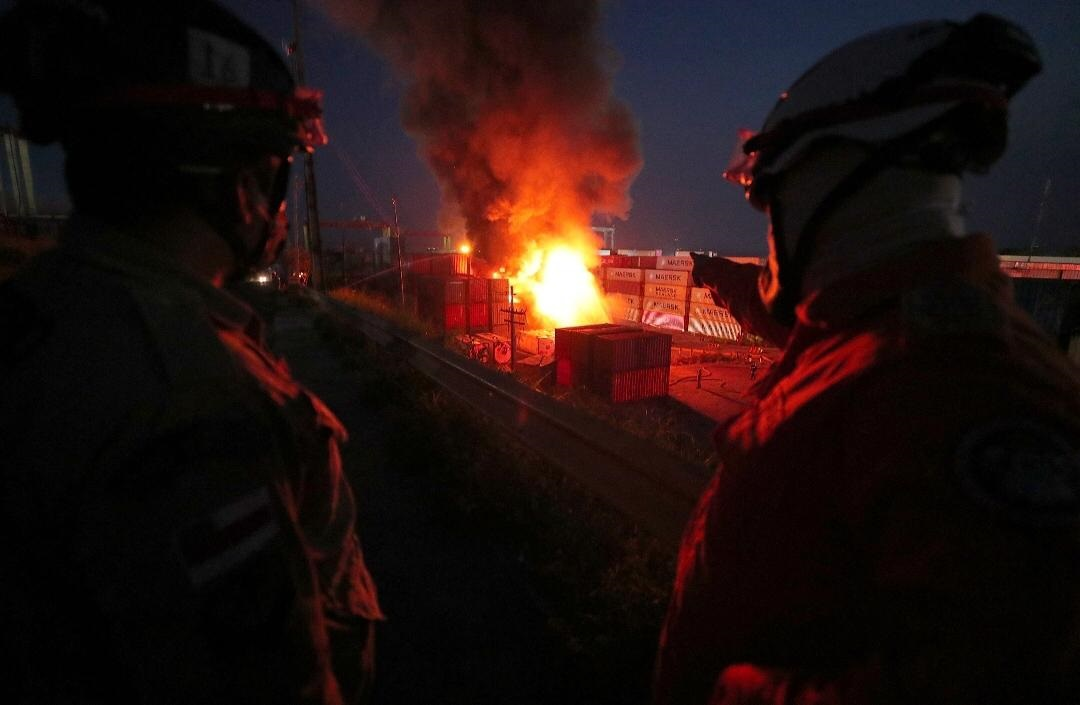
Fire: yes
Smoke: yes